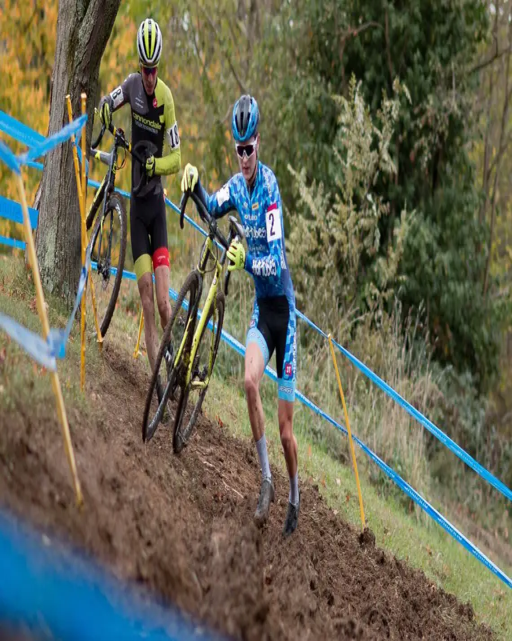
person catches person in race .